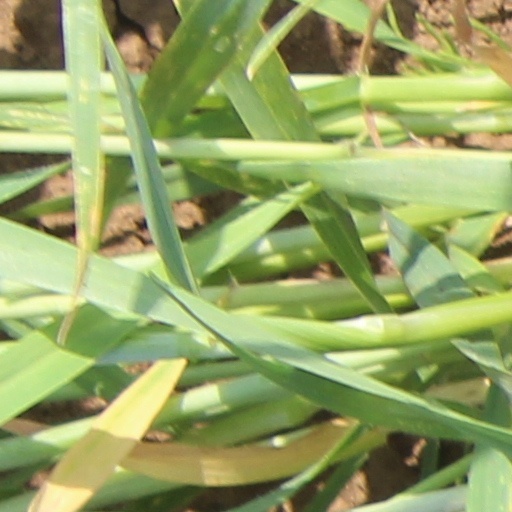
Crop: wheat